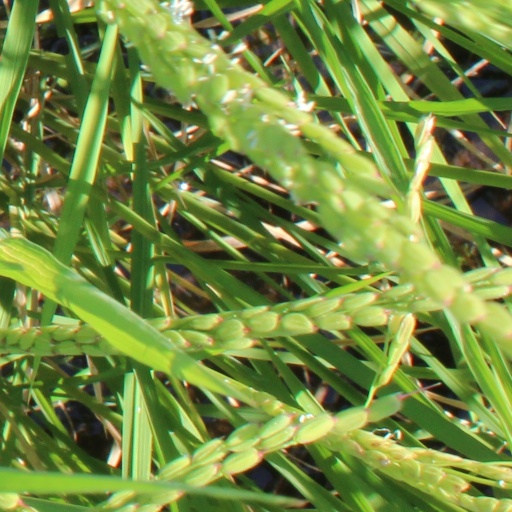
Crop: rice